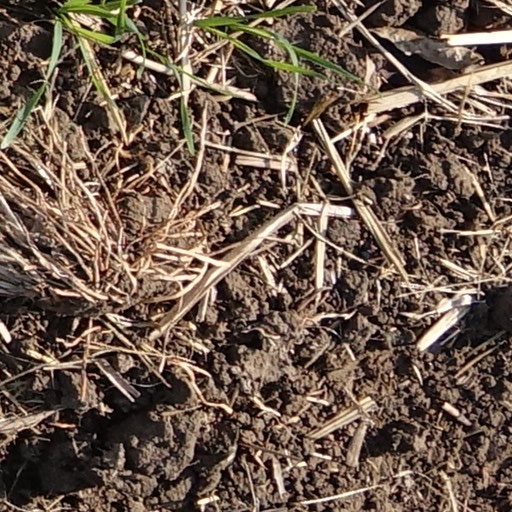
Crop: wheat